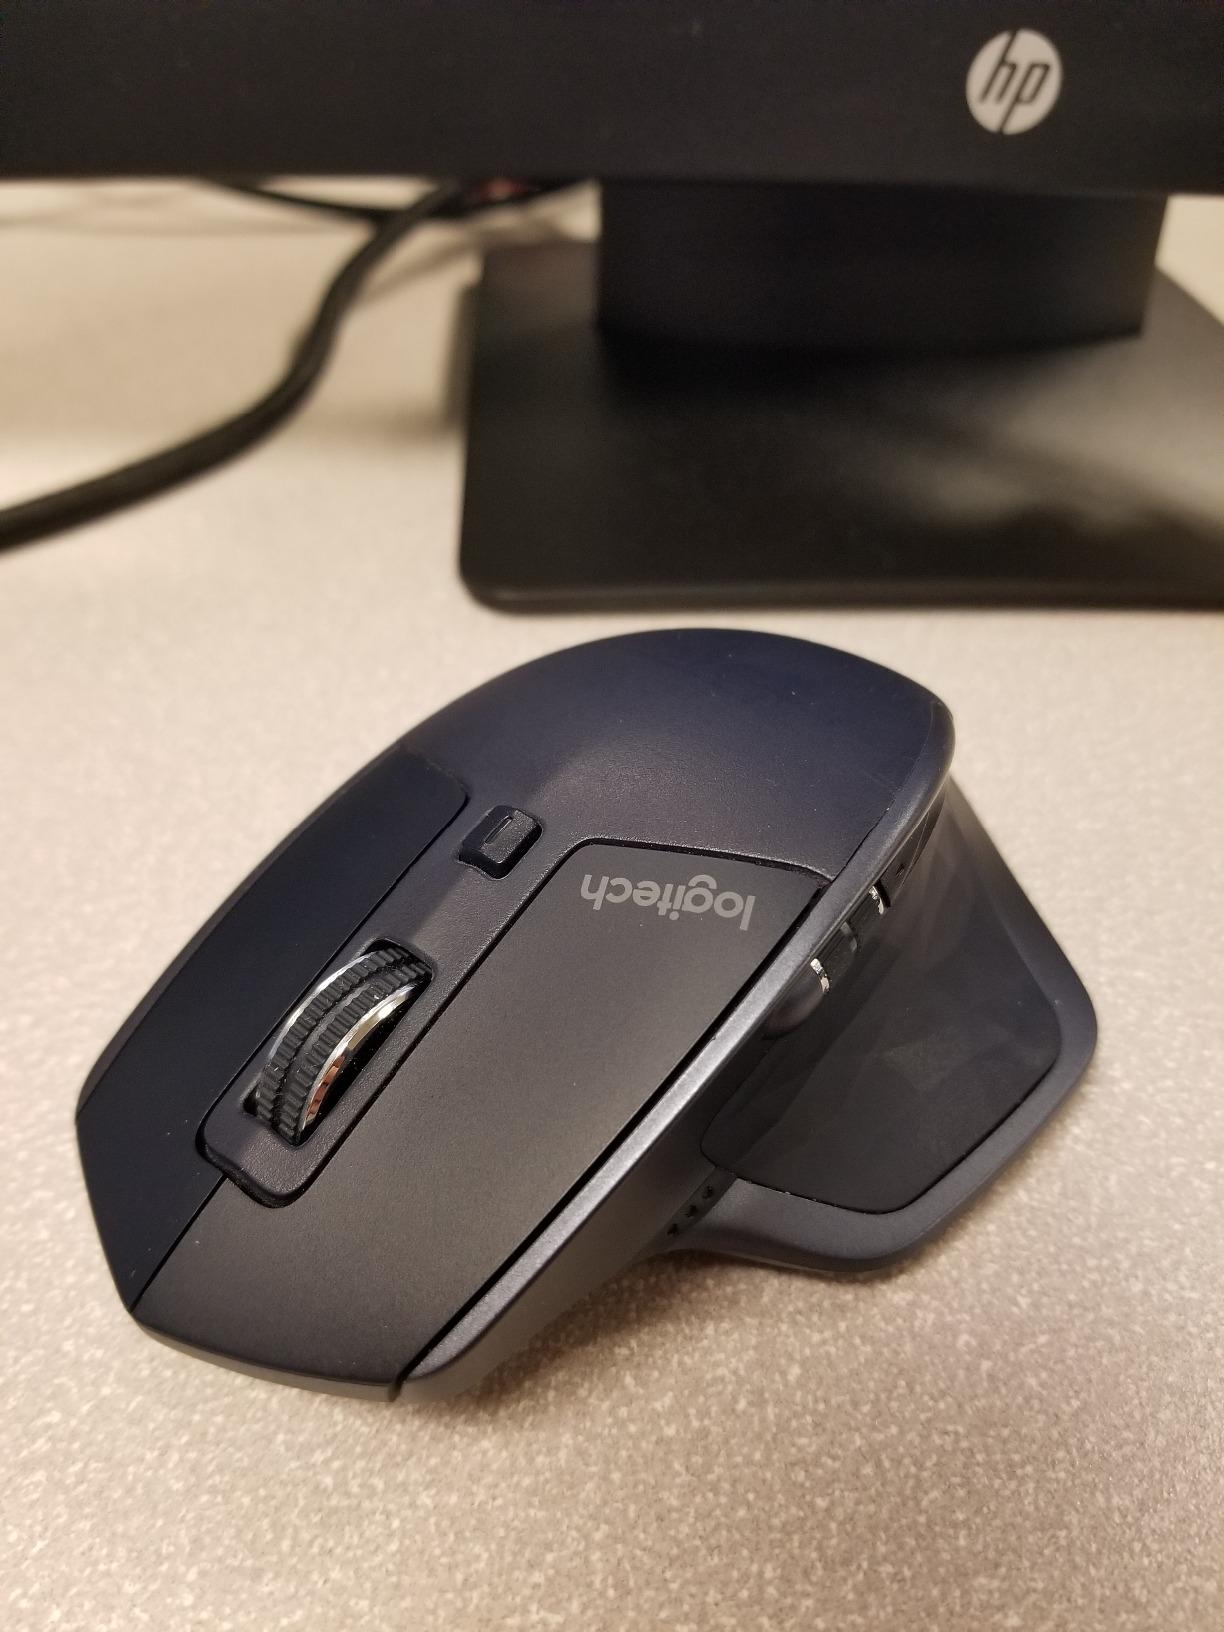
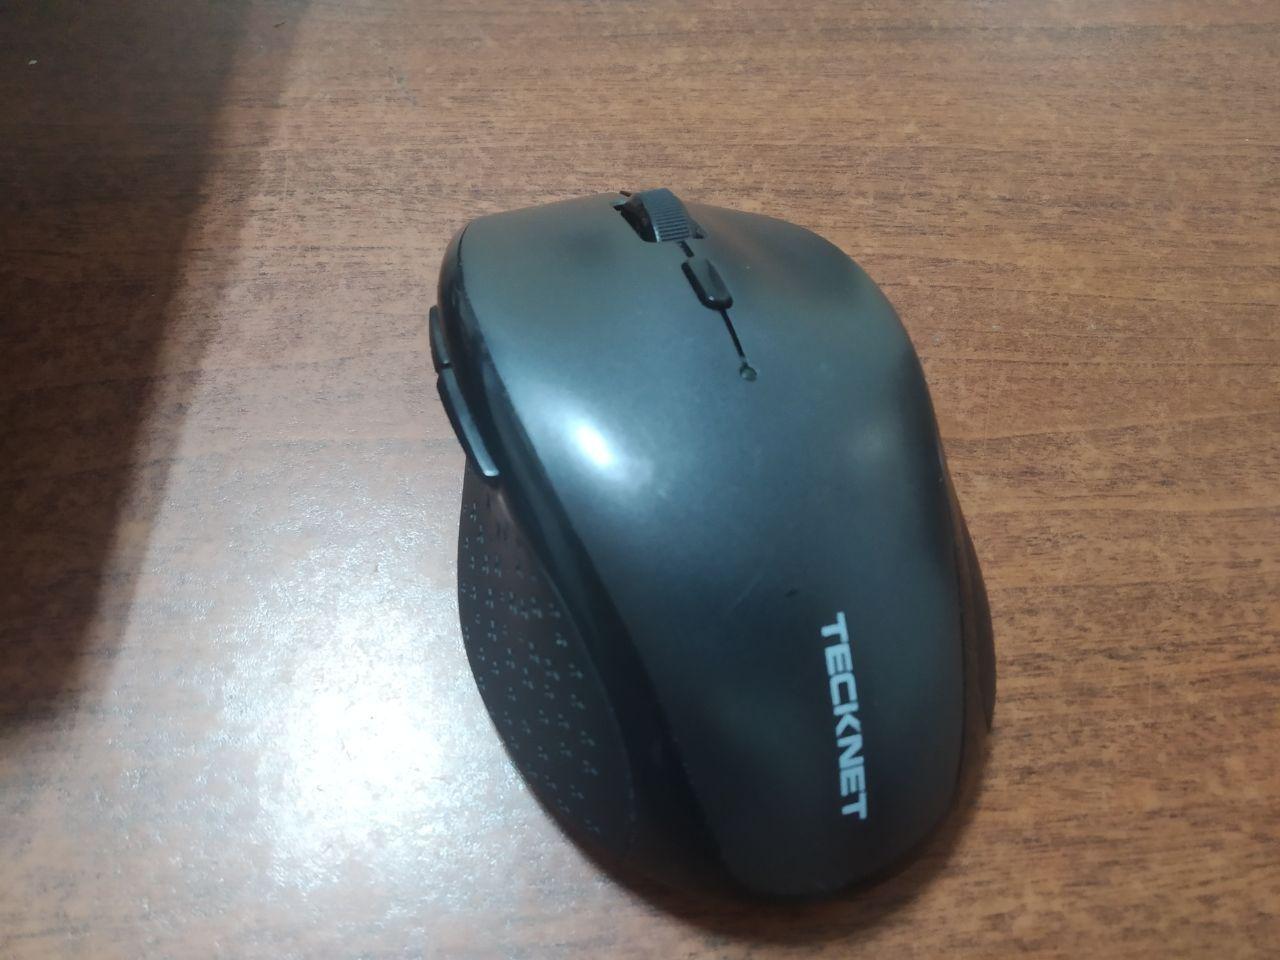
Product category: mouse
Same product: no